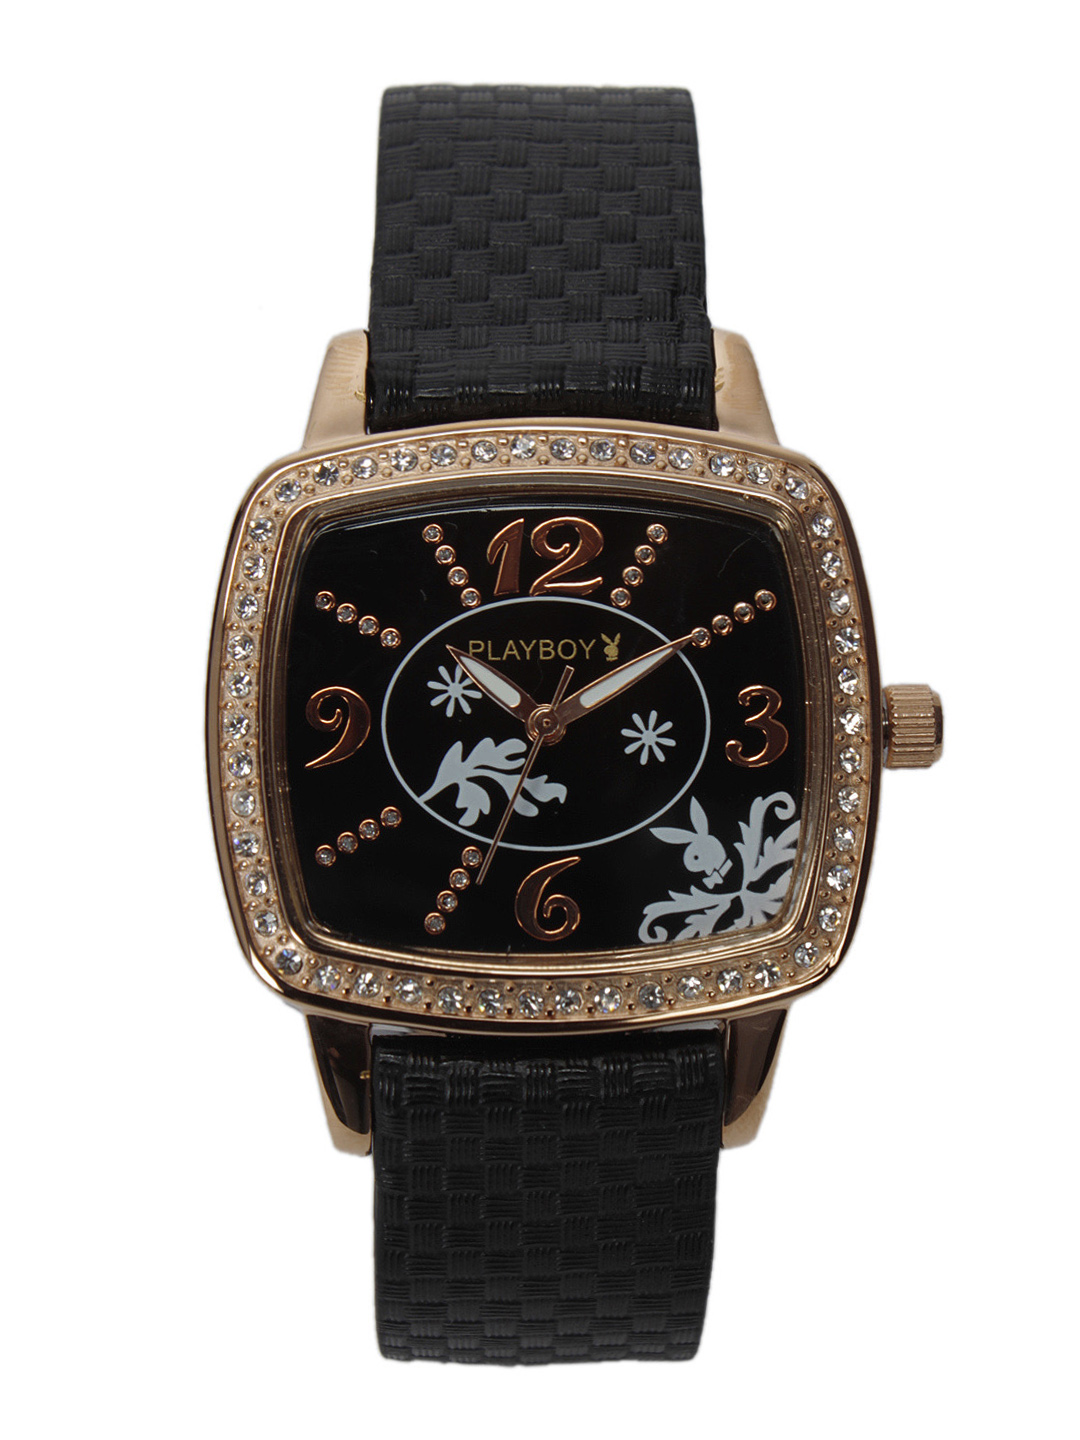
Playboy Women Black Dial Watch
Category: Accessories / Watches / Watches
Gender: Women
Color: Black
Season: Winter 2016
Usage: Casual